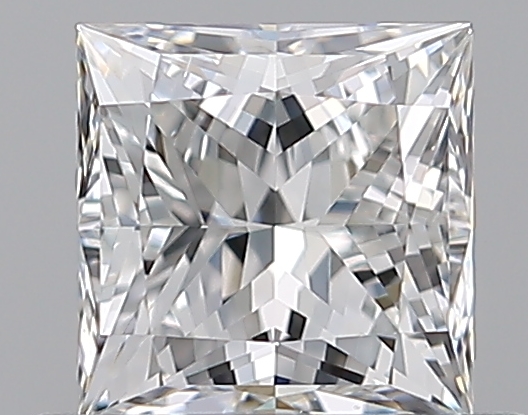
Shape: princess
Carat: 0.7
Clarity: VS2
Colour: F
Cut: VG
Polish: EX
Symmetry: VG
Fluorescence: F
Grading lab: GIA
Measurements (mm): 4.72 x 4.68 x 3.55